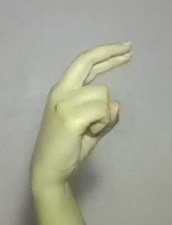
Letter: zay